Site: brandenburg
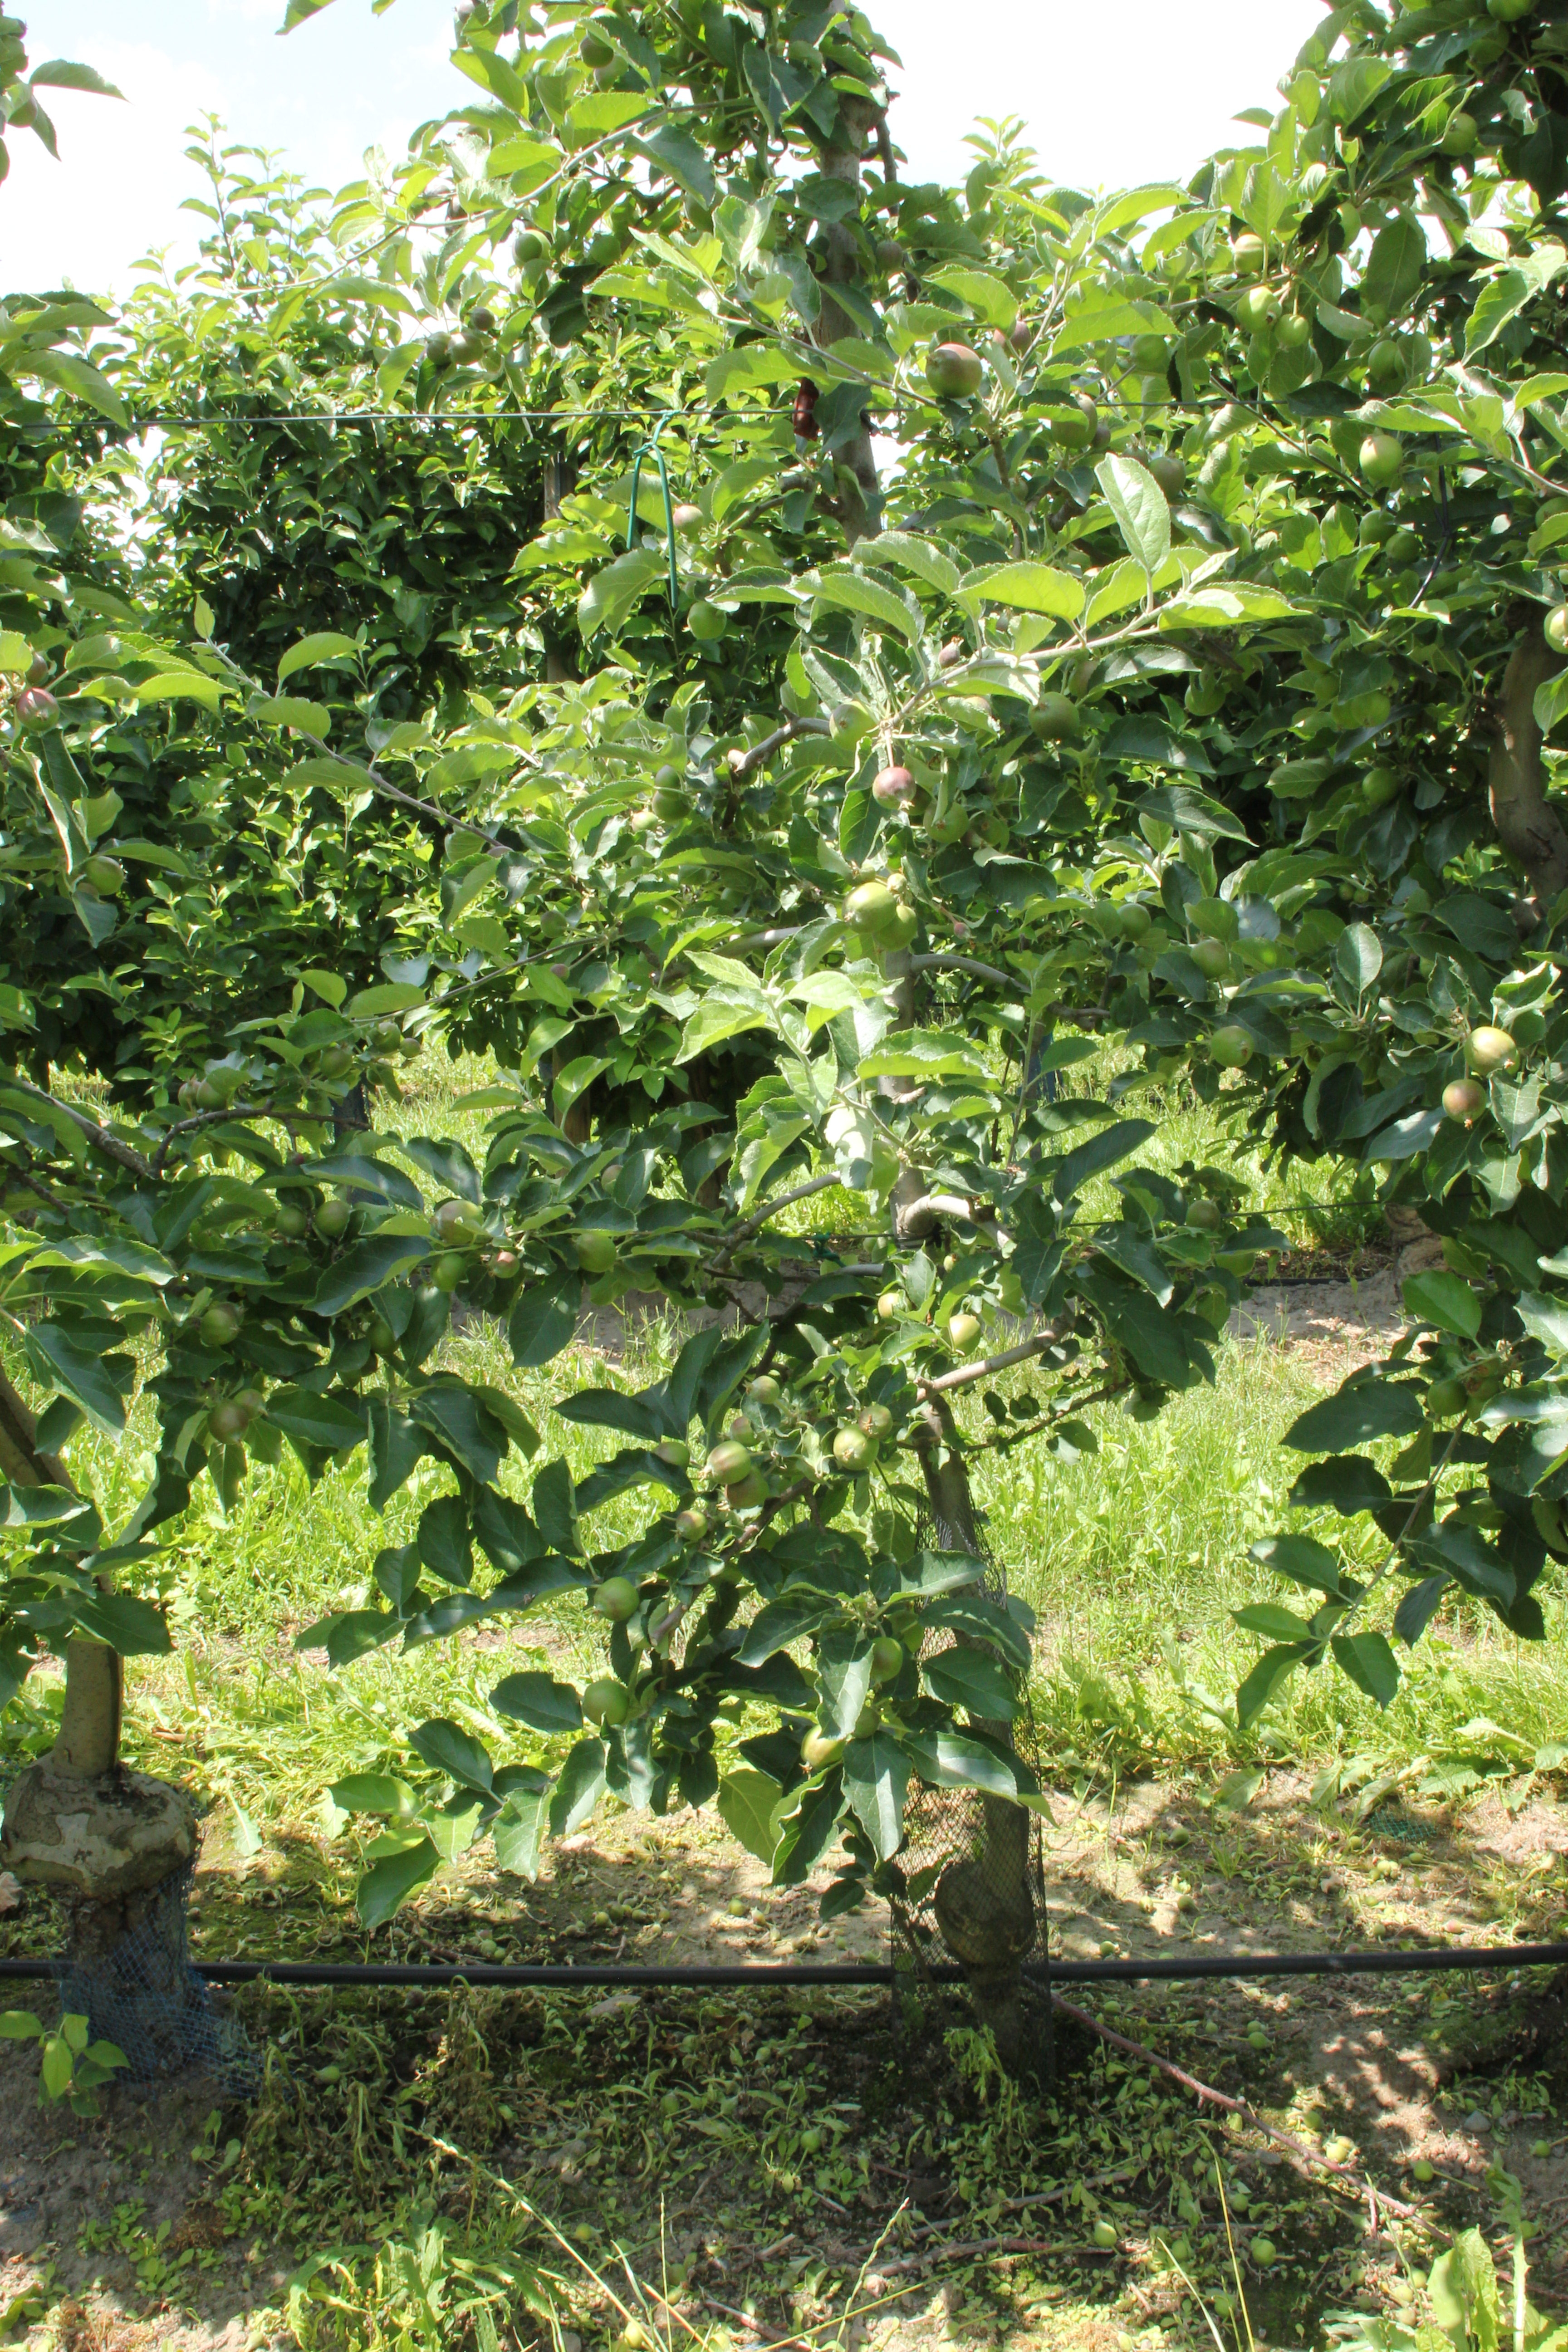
Growth stage (BBCH 73): Development of fruit